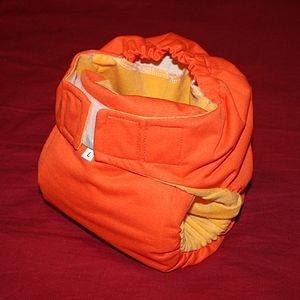
La couche-culotte est une sorte de sous-vêtement conçu pour recueillir les selles et l'urine de son porteur. Elle est généralement utilisée pour des enfants en bas âge, mais peut aussi être employée dans des contextes spécifiques.